Last Supper

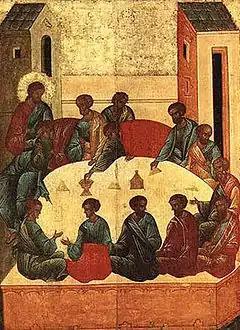
13th century Orthodox Russian icon from 1497

Historians estimate that the date of the crucifixion fell in the range AD 30–36. Isaac Newton and Colin Humphreys have ruled out the years 31, 32, 35, and 36 on astronomical grounds, leaving 7 April AD 30 and 3 April AD 33 as possible crucifixion dates. proposes narrowing down the date of the Last Supper as having occurred in the evening of Wednesday, 1 April AD 33, by revising Annie Jaubert's double-Passover theory.